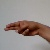
The image shows a hand gesture representing the letter 'H' in Indian Sign Language.